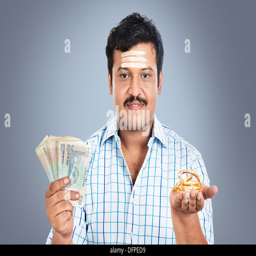
portrait of a man holding money and gold bangle